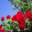
Label: rose